Renovascular hypertension

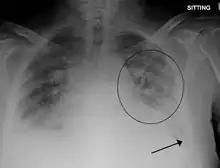
Pulmonary edema

Renovascular hypertension is caused by diminished blood flow to one or both kidneys. As a result, the kidneys release hormones that cause the body to retain sodium and water, leading to elevated blood pressure. There are many causes of decreased blood flow to the kidneys. These include: